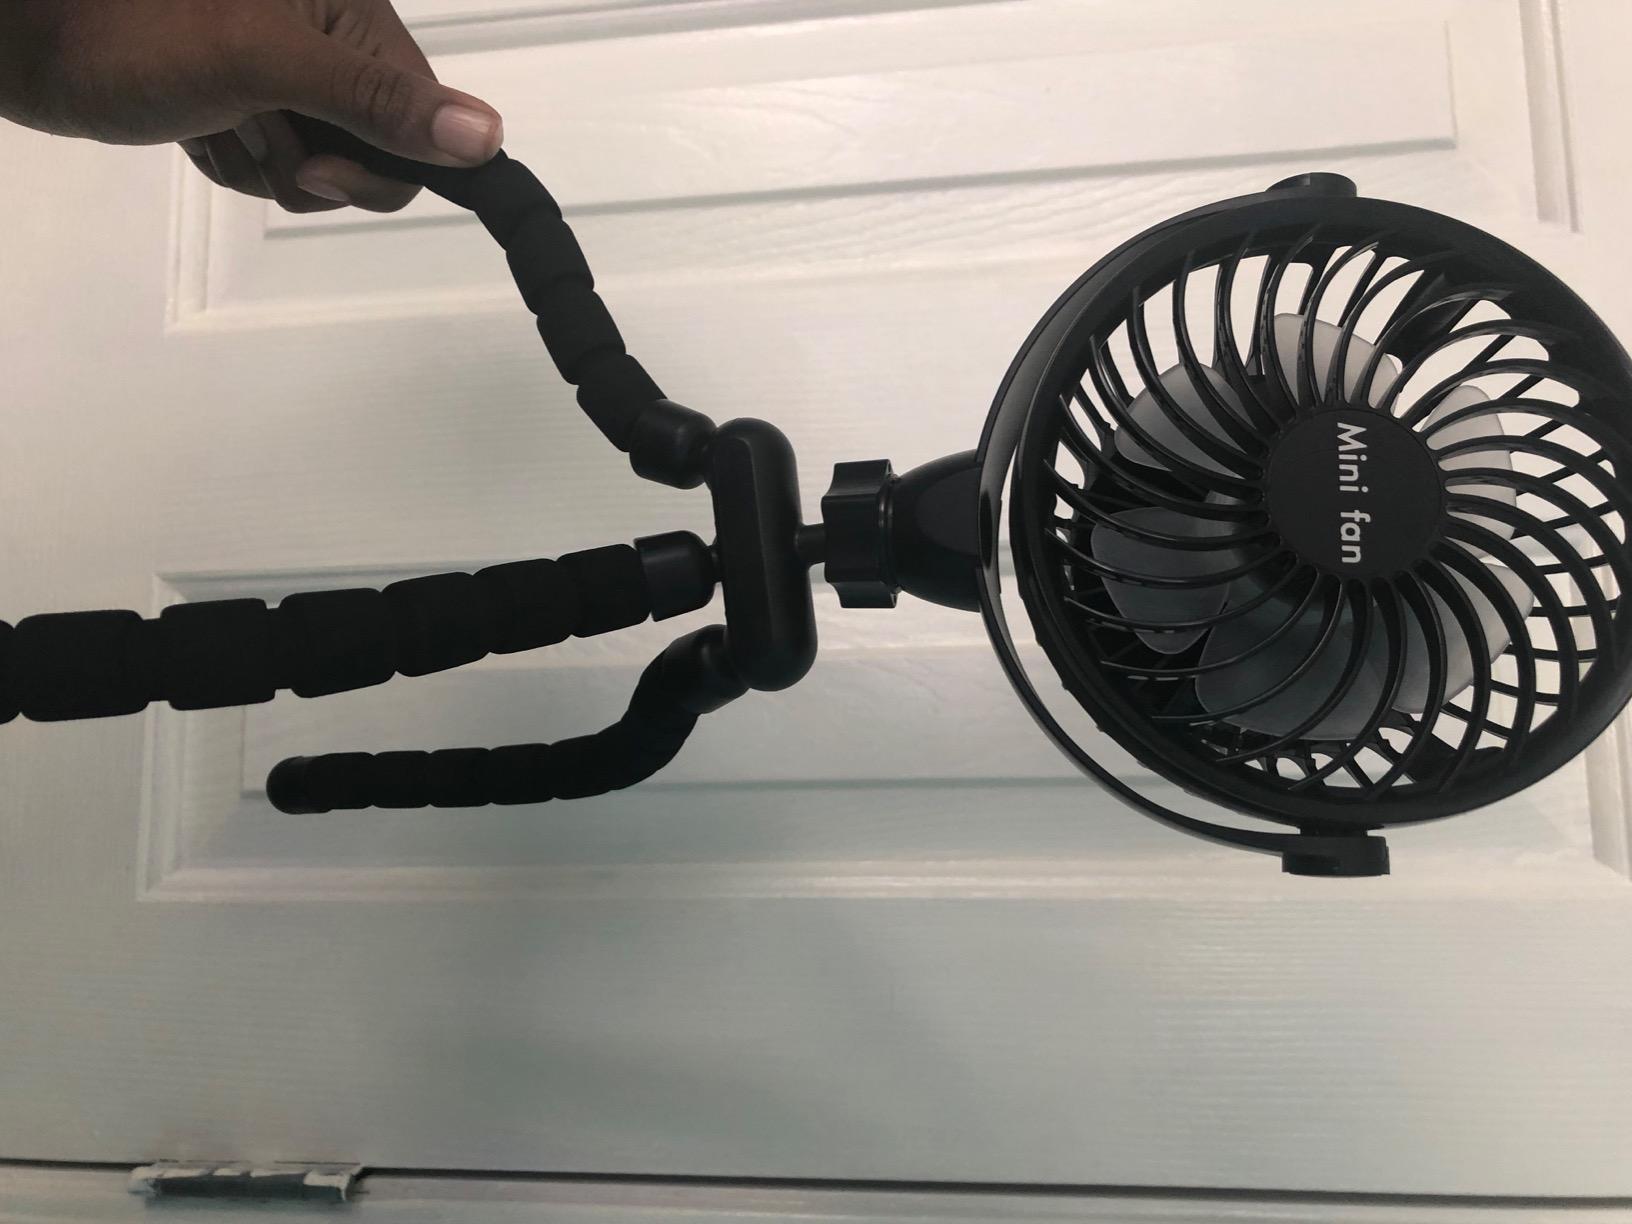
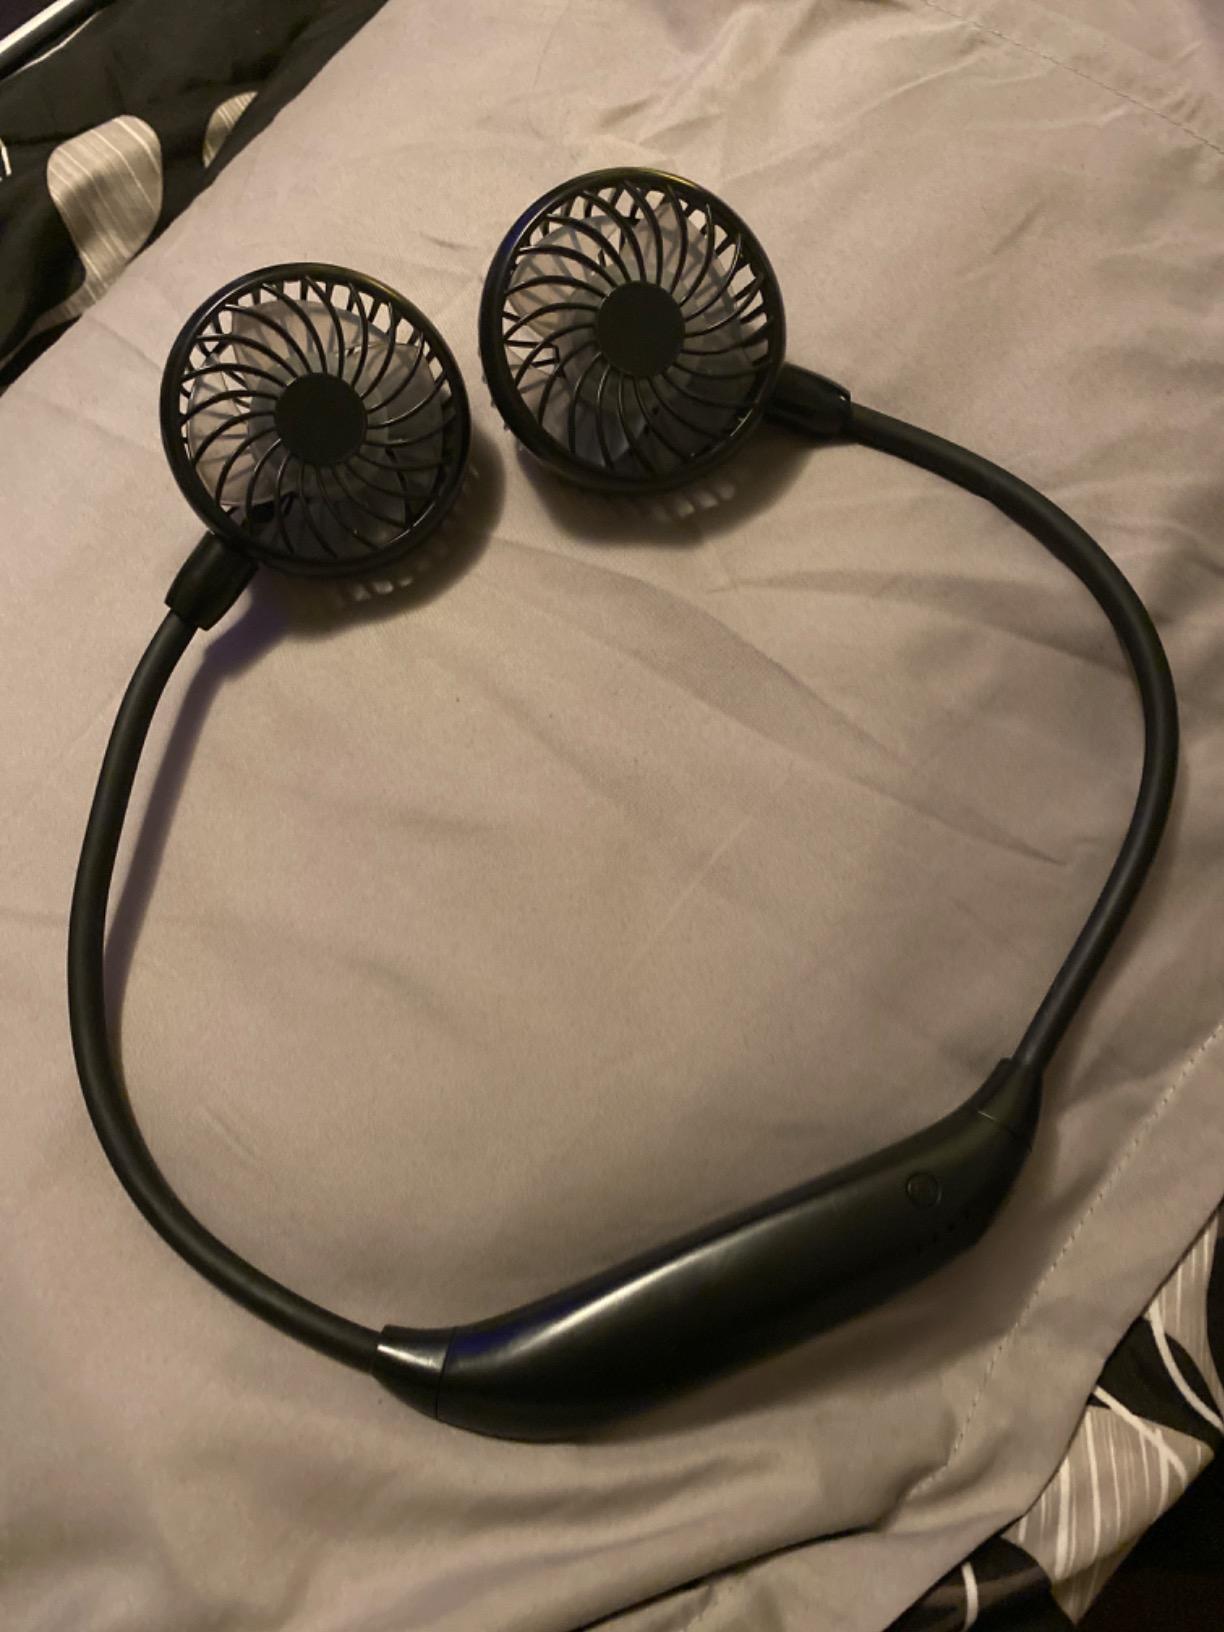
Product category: fan
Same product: no